Edgar Thomson Steel Works

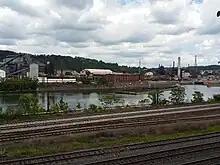
View of Edgar Thomson Steel Works from across the Monongahela River

In the summer of 1872, while in Europe, Andrew Carnegie learned about the Bessemer process. He returned to Pittsburgh with plans to build his own Bessemer plant. Some of the partners, stockholders, and connected people were William Coleman, Andrew Kloman, Henry Phipps Jr., David McCandless, Wm. P. Shinn, John Scott, David A. Stewart, James Robb Wilson and Thomas M. Carnegie. The firm was known as Carnegie, McCandless, and Company. The plant was named after J. Edgar Thomson, who was the president of the Pennsylvania Railroad. Carnegie Brothers and Company was created by the consolidation of the steel businesses owned by Andrew Carnegie in the early 1880s. Those steel and coke works that were consolidated were: